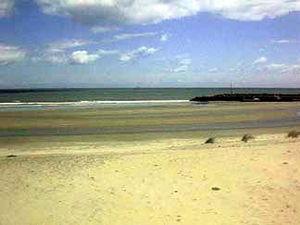
Le Cap Carnsore s'étend à la pointe sud-est du Comté de Wexford, en Irlande. Il marque conventionnellement la limite sud de la mer d'Irlande.